Bagrat IV of Georgia

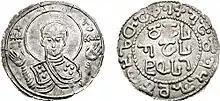
Coin of Bagrat IV, struck between 1060 and 1072.

Bagrat was the son of the king George I of Georgia by his first wife Mariam of Vaspurakan. At the age of three, Bagrat was surrendered by his father as a hostage to the Byzantine emperor Basil II as a price for George's defeat in the 1022 war with the Byzantines. The young child Bagrat spent the next three years in the imperial capital of Constantinople and was released in 1025. He was still in Byzantine territory when Basil died and was succeeded by his brother Constantine VIII. Constantine ordered the retrieval of the young prince, but the imperial courier was unable to overtake Bagrat – he was already in the Kingdom of Georgia.